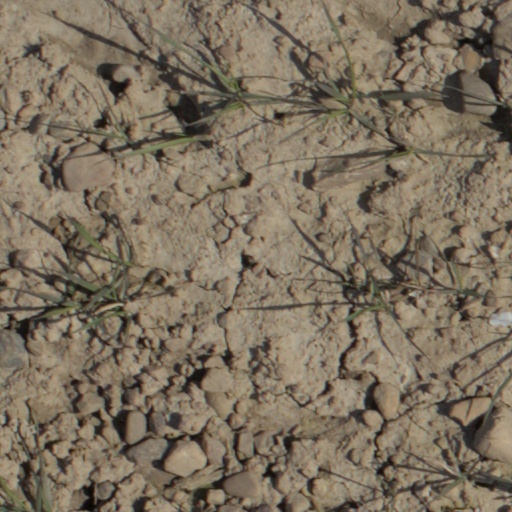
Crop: wheat